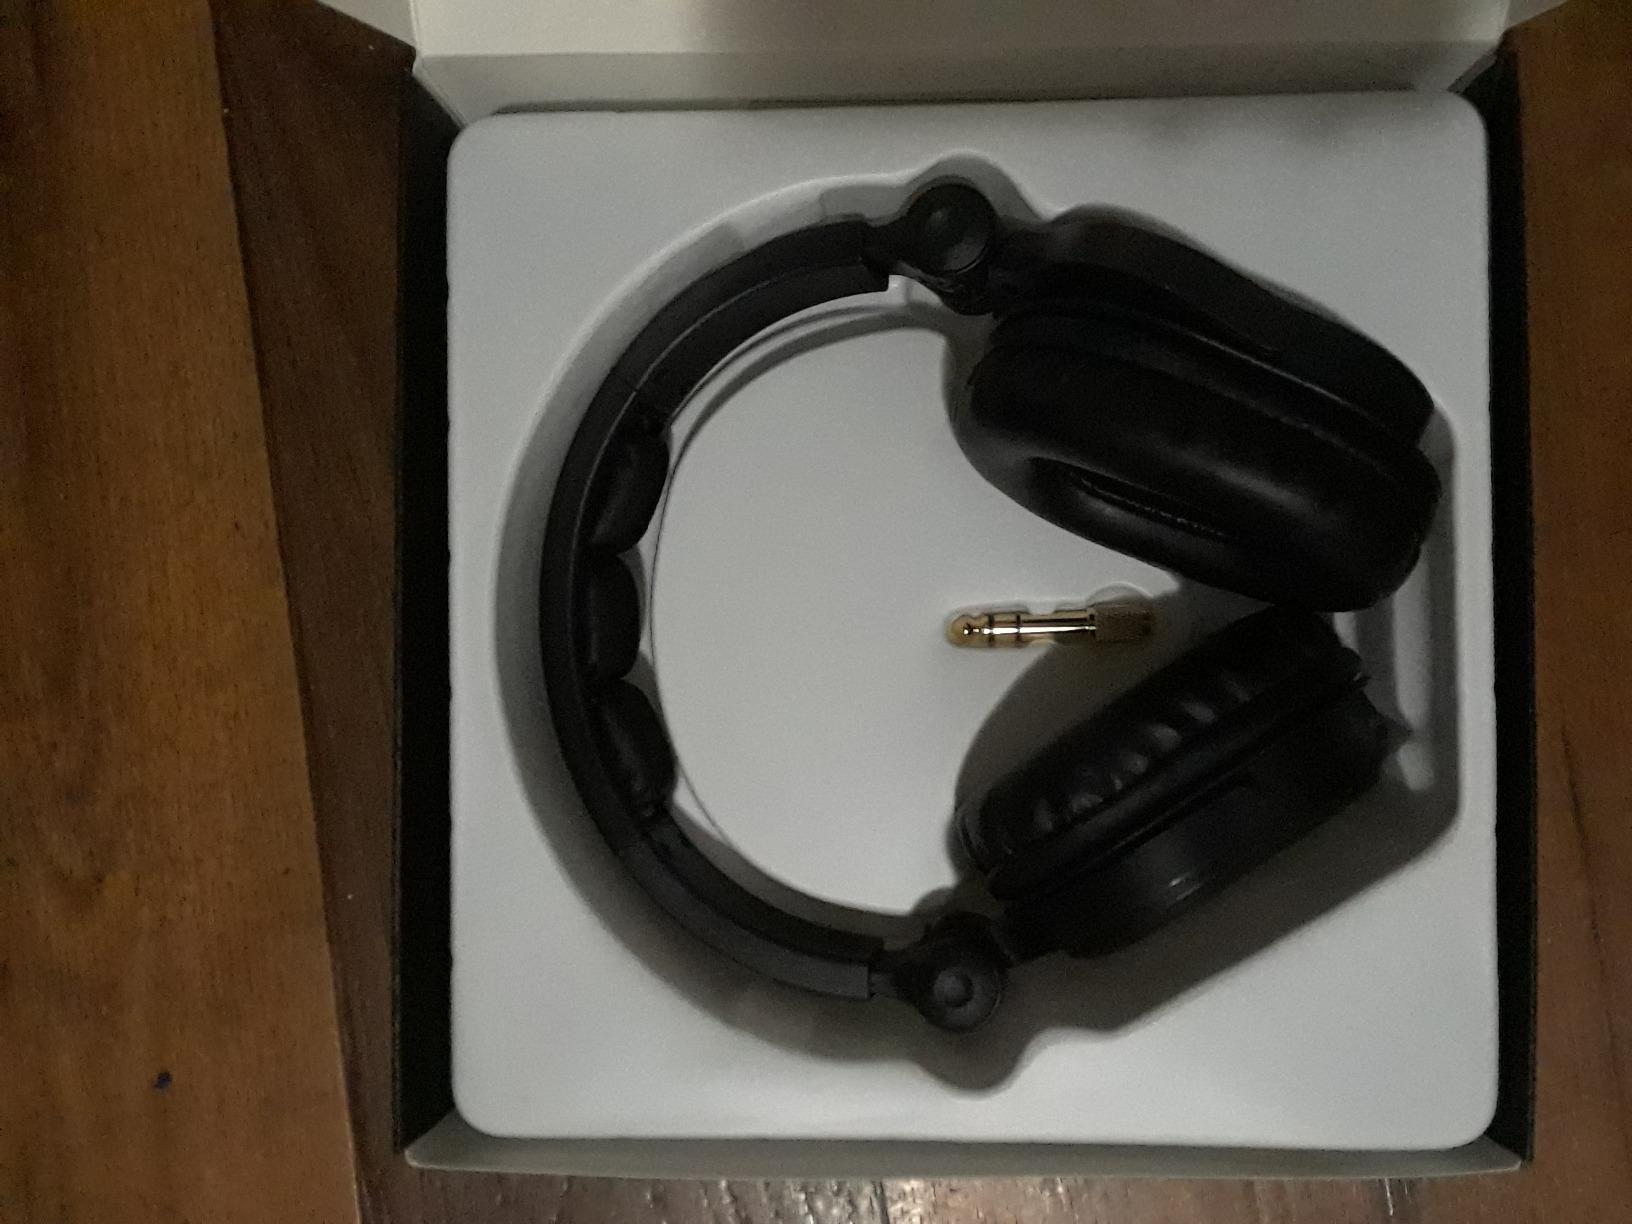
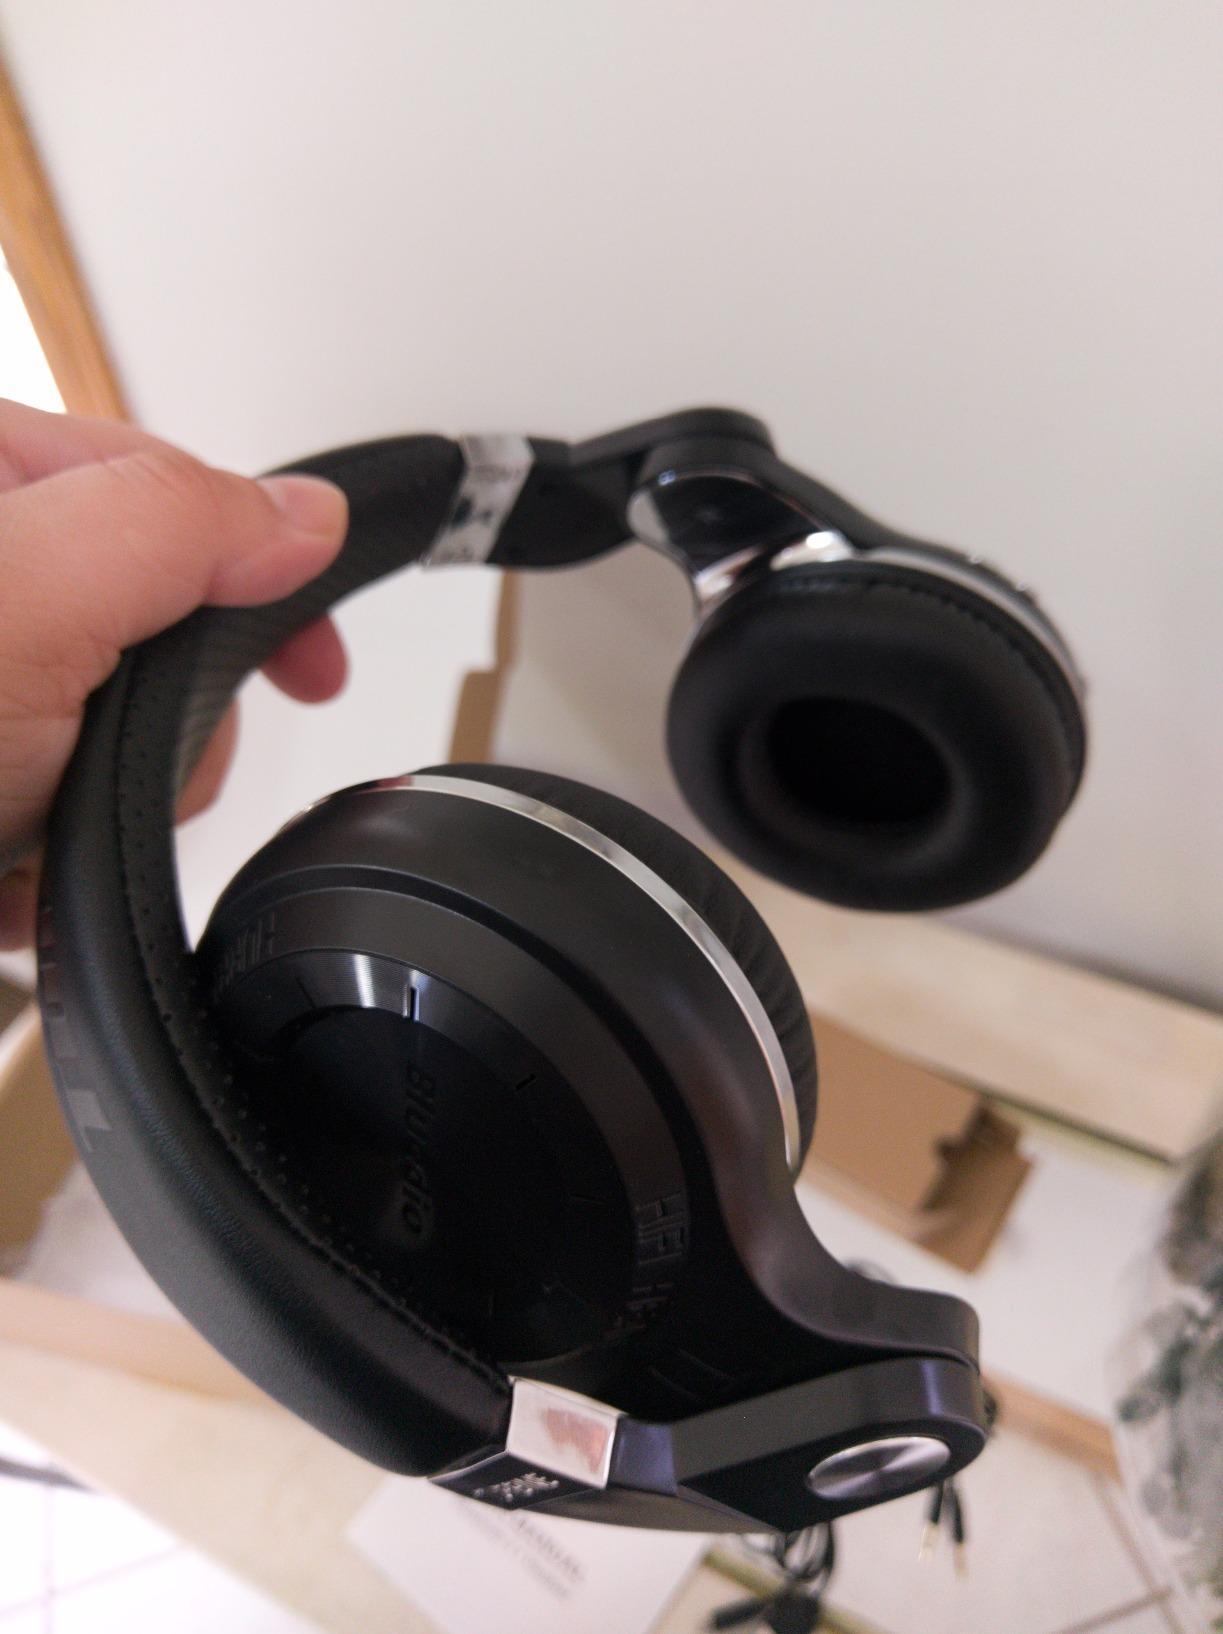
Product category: headphones
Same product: no